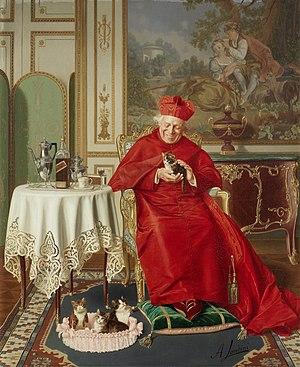
Tableau impressioniste datant du 19ème siècle.
Andrea Landini est un peintre italien.